Ammonia production

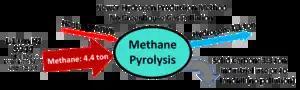
Illustrating inputs and outputs of methane pyrolysis, a process to produce hydrogen.

Sustainable production is possible by using non-polluting methane pyrolysis or generating hydrogen by water electrolysis with renewable energy sources. Thyssenkrupp Uhde Chlorine Engineers expanded its annual production capacity for alkaline water electrolysis to 1 gigawatt of electrolyzer capacity for this purpose.